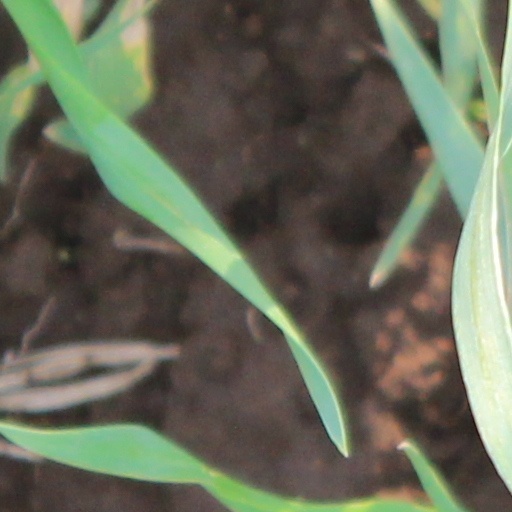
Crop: wheat